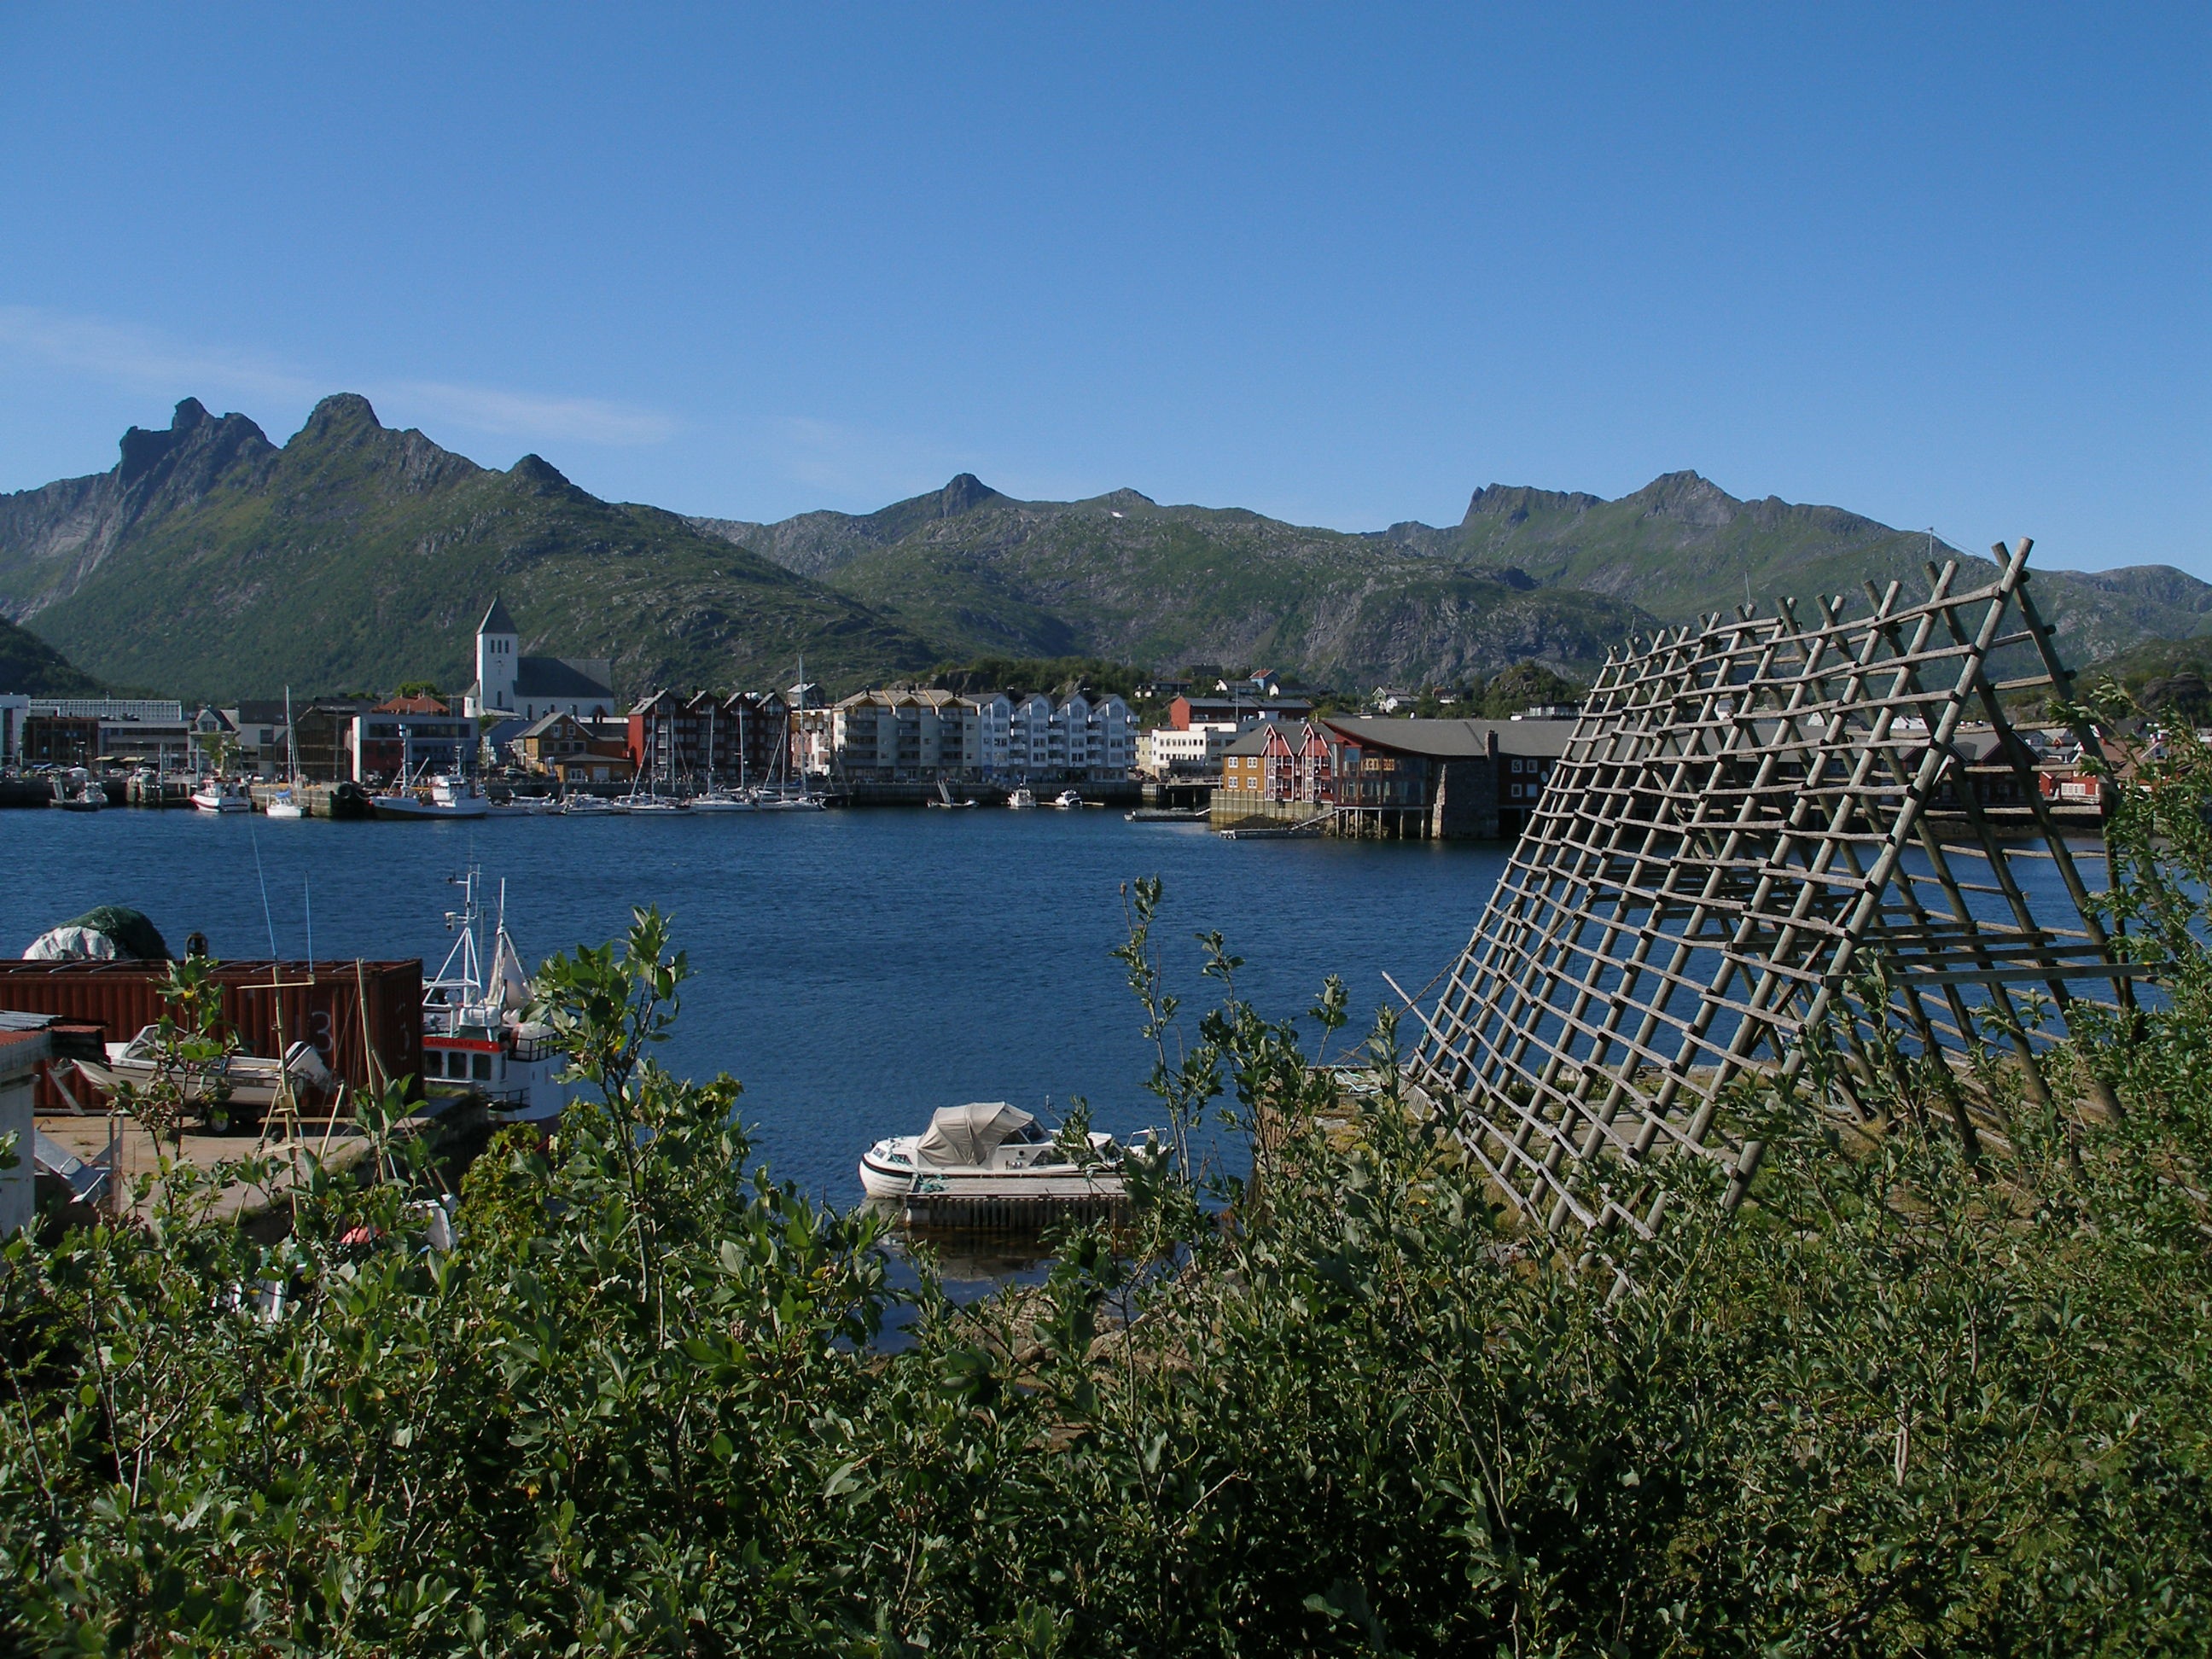
sea, coast, mountain, lake, town, mountain range, vacation, bay, reservoir, tourism, norway, scandinavia, lofoten, hurtigruten, svolv r